Cult film

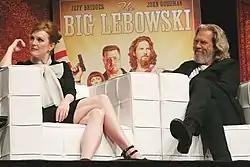
Julianne Moore and Jeff Bridges at Lebowski Fest 2011

Releases from major studios, such as "The Big Lebowski" (1998), which was distributed by Universal Studios, can become cult films when they fail at the box office and develop a cult following through reissues, such as midnight movies, festivals, and home video. Hollywood films, due to their nature, are more likely to attract this kind of attention, which leads to a mainstreaming effect of cult culture. With major studios behind them, even financially unsuccessful films can be re-released multiple times to seek an audience. The constant use of profanity and drugs in otherwise mainstream, Hollywood films, such as "The Big Lebowski", can alienate critics and audiences yet lead to a large cult following among more open-minded demographics not often associated with cult films, such as Wall Street bankers and professional soldiers. Thus, even comparatively mainstream films can satisfy the traditional demands of a cult film, perceived by fans as transgressive, niche, and uncommercial. Discussing his reputation for making cult films, Bollywood director Anurag Kashyap said, "I didn't set out to make cult films. I wanted to make box-office hits." Academics Ernest Mathijs and Jamie Sexton state that this acceptance of mainstream culture and commercialism is not out of character, as cult audiences have a more complex relationship to these concepts: their opposition is to mainstream values and excessive commercialism.